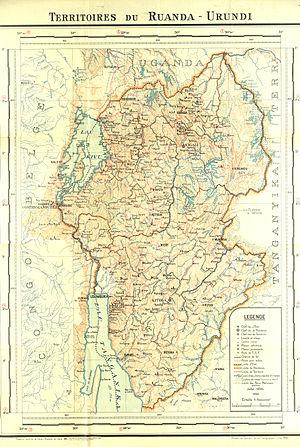
Territoires du Ruanda-Urundi 1929-1938
1923 est une année commune commençant un lundi.